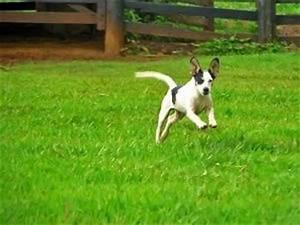
dog